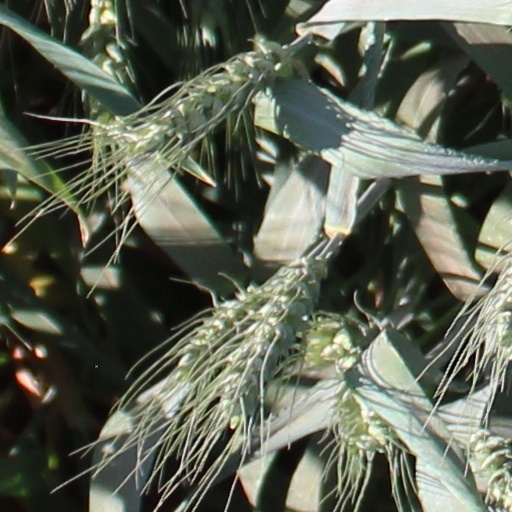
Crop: wheat